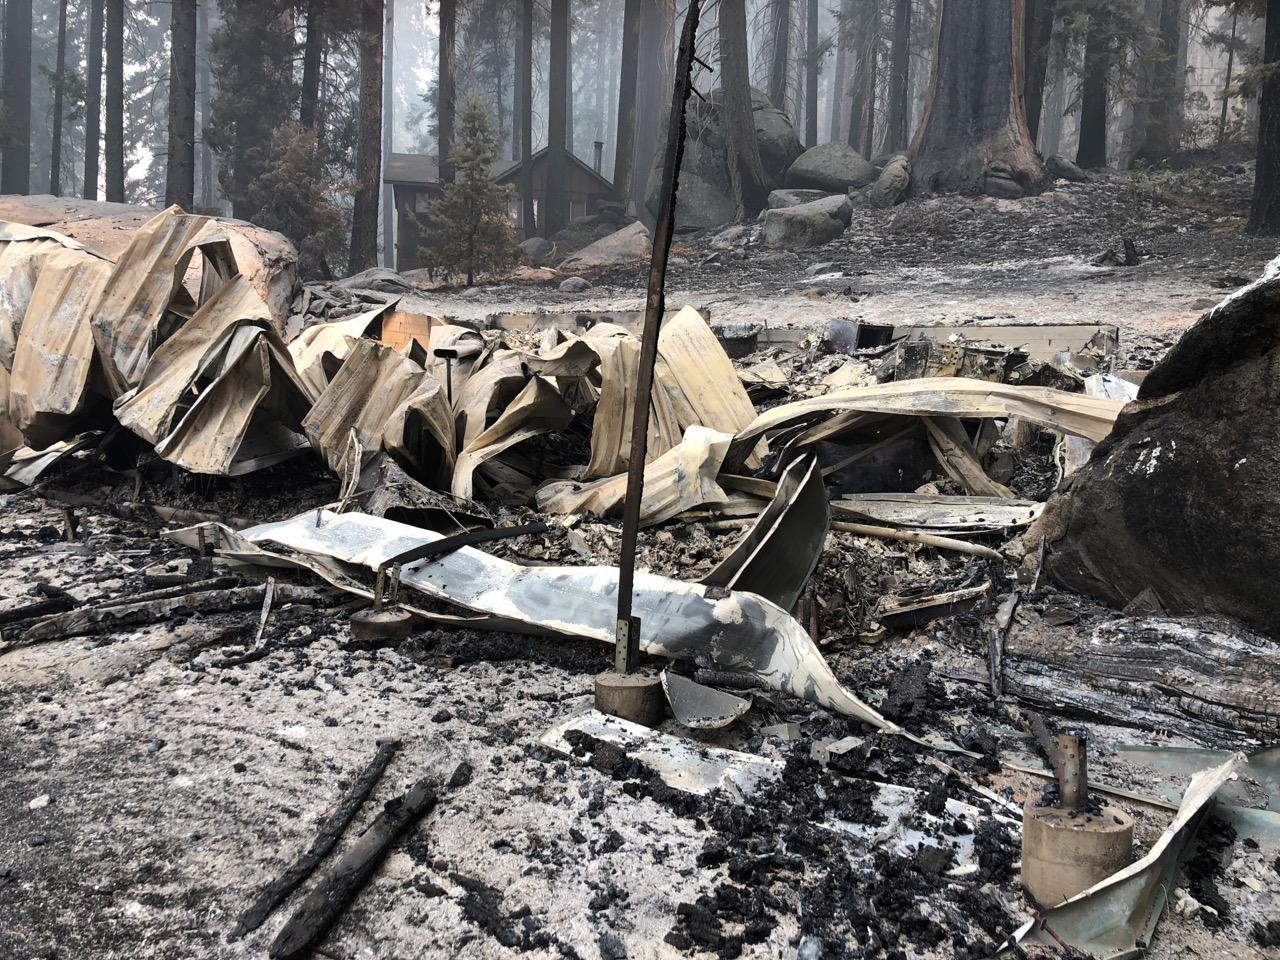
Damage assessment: destroyed